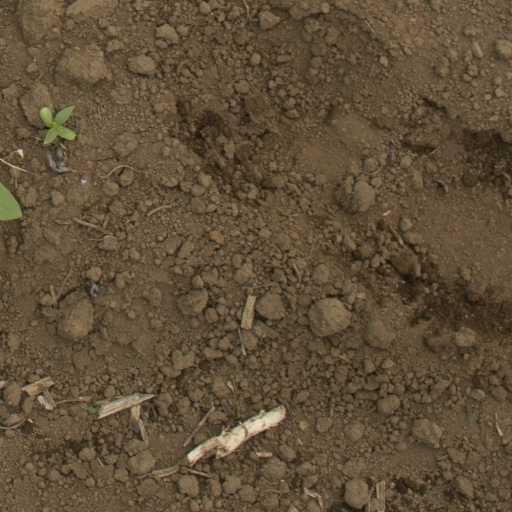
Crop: Jerusalem artichoke